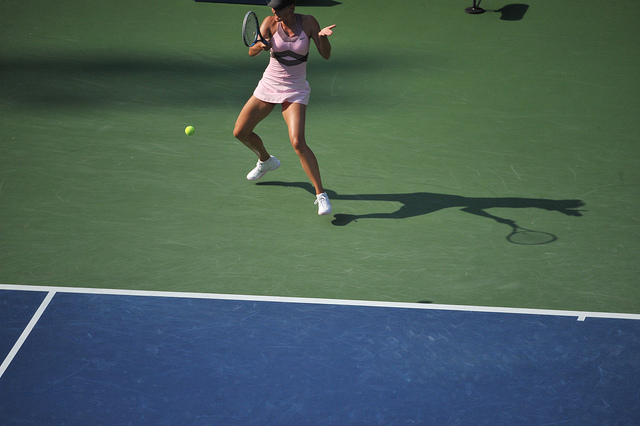
một người phụ nữ đang xoay người để đánh quả bóng tennis